Myomere

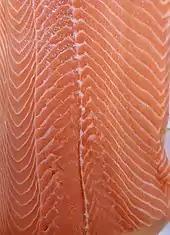
Filet of salmon showing the zig-zagging pattern of its myomeres. The white fascia divides each myomere from its neighbors

Myomeres are blocks of skeletal muscle tissue arranged in sequence, commonly found in aquatic chordates. Myomeres are separated from adjacent myomeres by fascia consisting of connective tissue, known as myosepta. Myomere counts are sometimes used for identifying specimens using meristics, since their number corresponds to the number of vertebrae in the adults. Myomere location varies, with some species containing these only near the tails, while some have them located near the scapular or pelvic girdles. Depending on the species, myomeres could be arranged in an epaxial or hypaxial manner; hypaxial refers to ventral muscles (those of the "stomach" region) and related structures, while epaxial refers to more dorsal muscles (those of the "back"). The horizontal septum divides these two regions in vertebrates from cyclostomes (jawless lamprey and hagfish) to gnathostomes (jawed fish). In terrestrial chordates, which are gnathostomes themselves, the myomeres become fused as well as indistinct, due to the disappearance of myosepta.